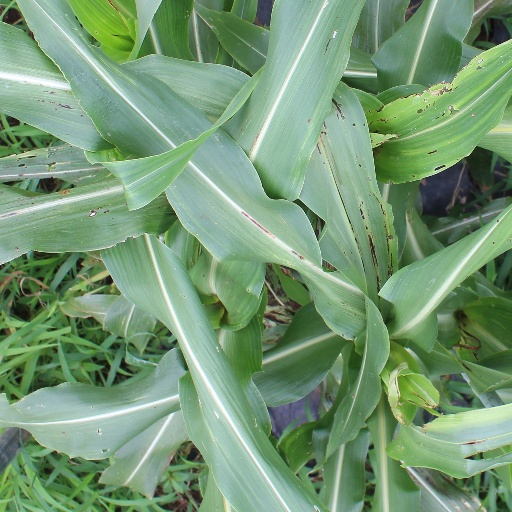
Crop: sorghum